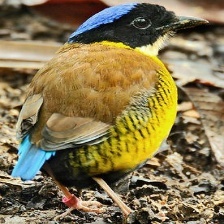
Species: GURNEYS PITTA
Scientific name: HYDRORNIS GURNEYI